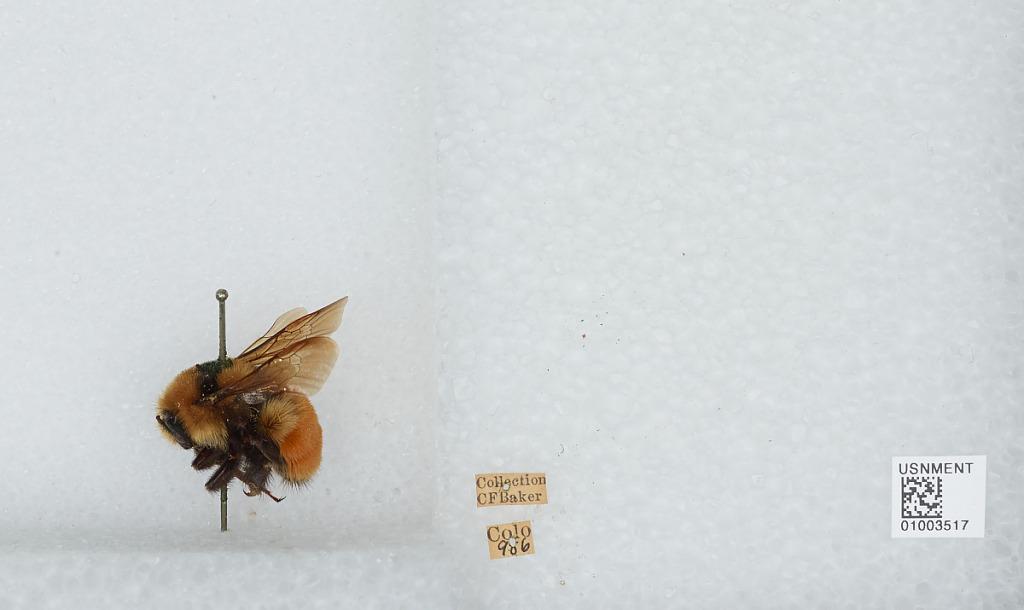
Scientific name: Bombus (Pyrobombus) huntii Greene
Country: United States
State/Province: Colorado